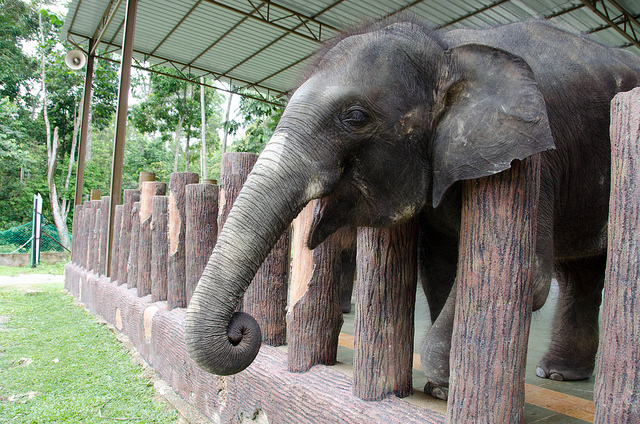
An elephant has his truck curled up outside a wooden fence structure.